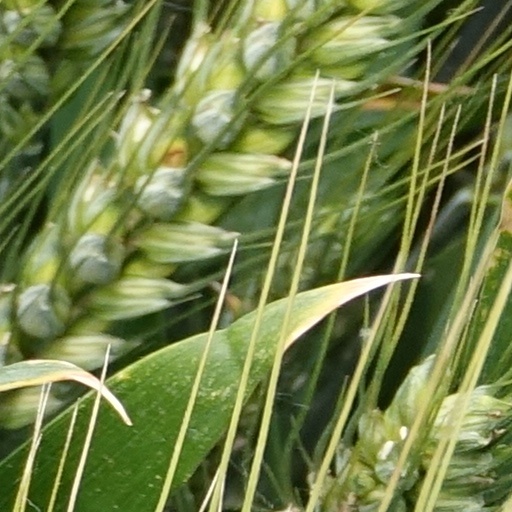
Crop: wheat